Cliff Stearns

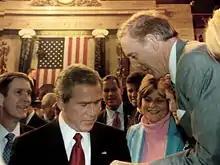
President George W. Bush with Stearns at the 2005 State of the Union Address

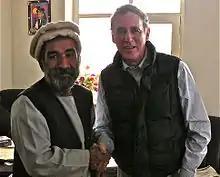
In 2009, Stearns, a co-chair of the Congressional Air Force Caucus, led a delegation to Afghanistan, where he met with Haji Abdul Jabbar, the district governor of Arghandab district. Jabbar was assassinated by the Taliban in 2010.

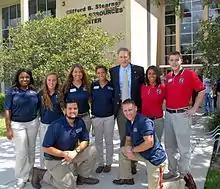
Stearns with College of Central Florida students, 2013

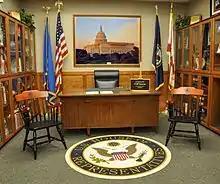
A replica of Stearns' congressional office, 2013

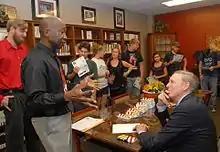
Stearns meeting with College of Central Florida students and faculty during the 2015 Constitution Day event

Stearns is a member of the Electronic Cigarette Association and supports the use of these products.